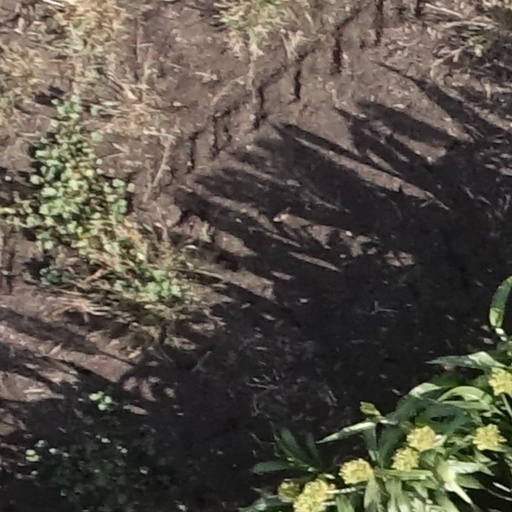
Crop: sorghum